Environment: real
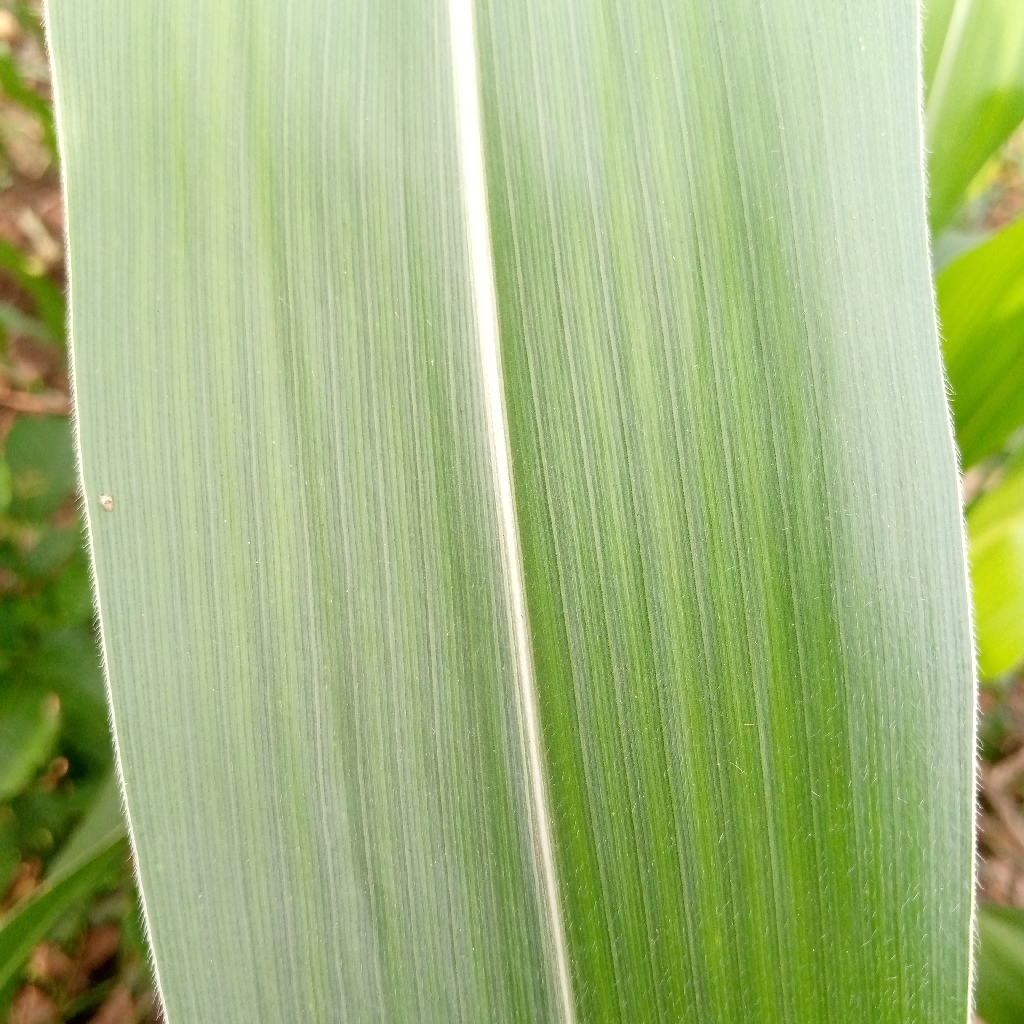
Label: healthy